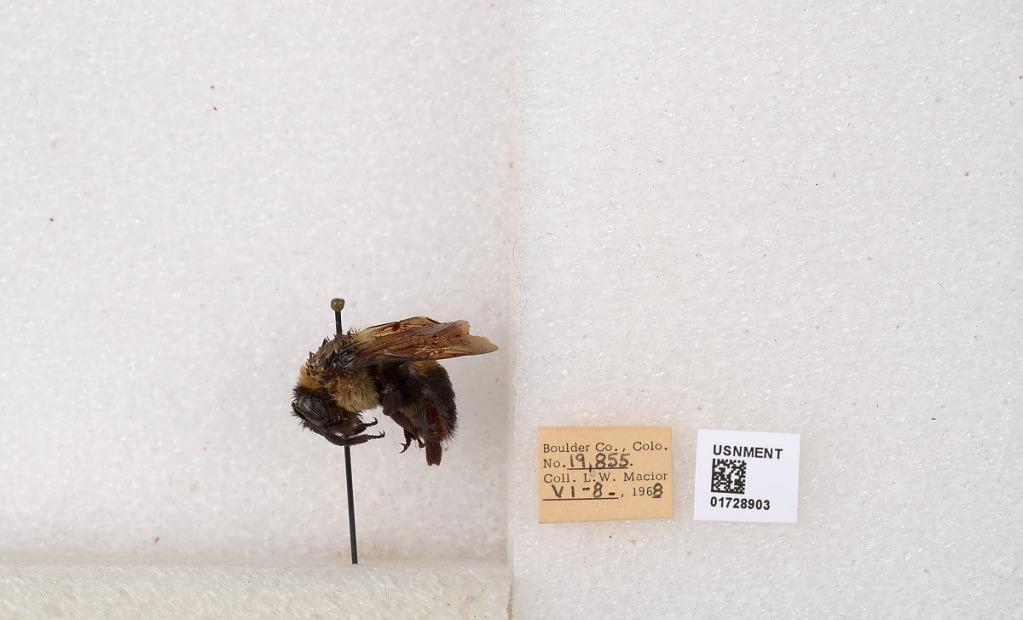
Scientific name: Bombus (Separatobombus) griseocollis (De Geer)
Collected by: L. Macior
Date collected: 1968-6-8
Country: United States
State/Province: Colorado
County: Boulder
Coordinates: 40.0925, -105.358